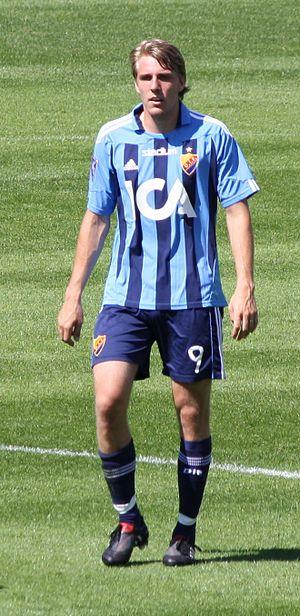
Johan Oremo, né le 24 octobre 1986 en Suède, est un joueur de football suédois. Il joue au poste d'attaquant au club de Halmstads BK.